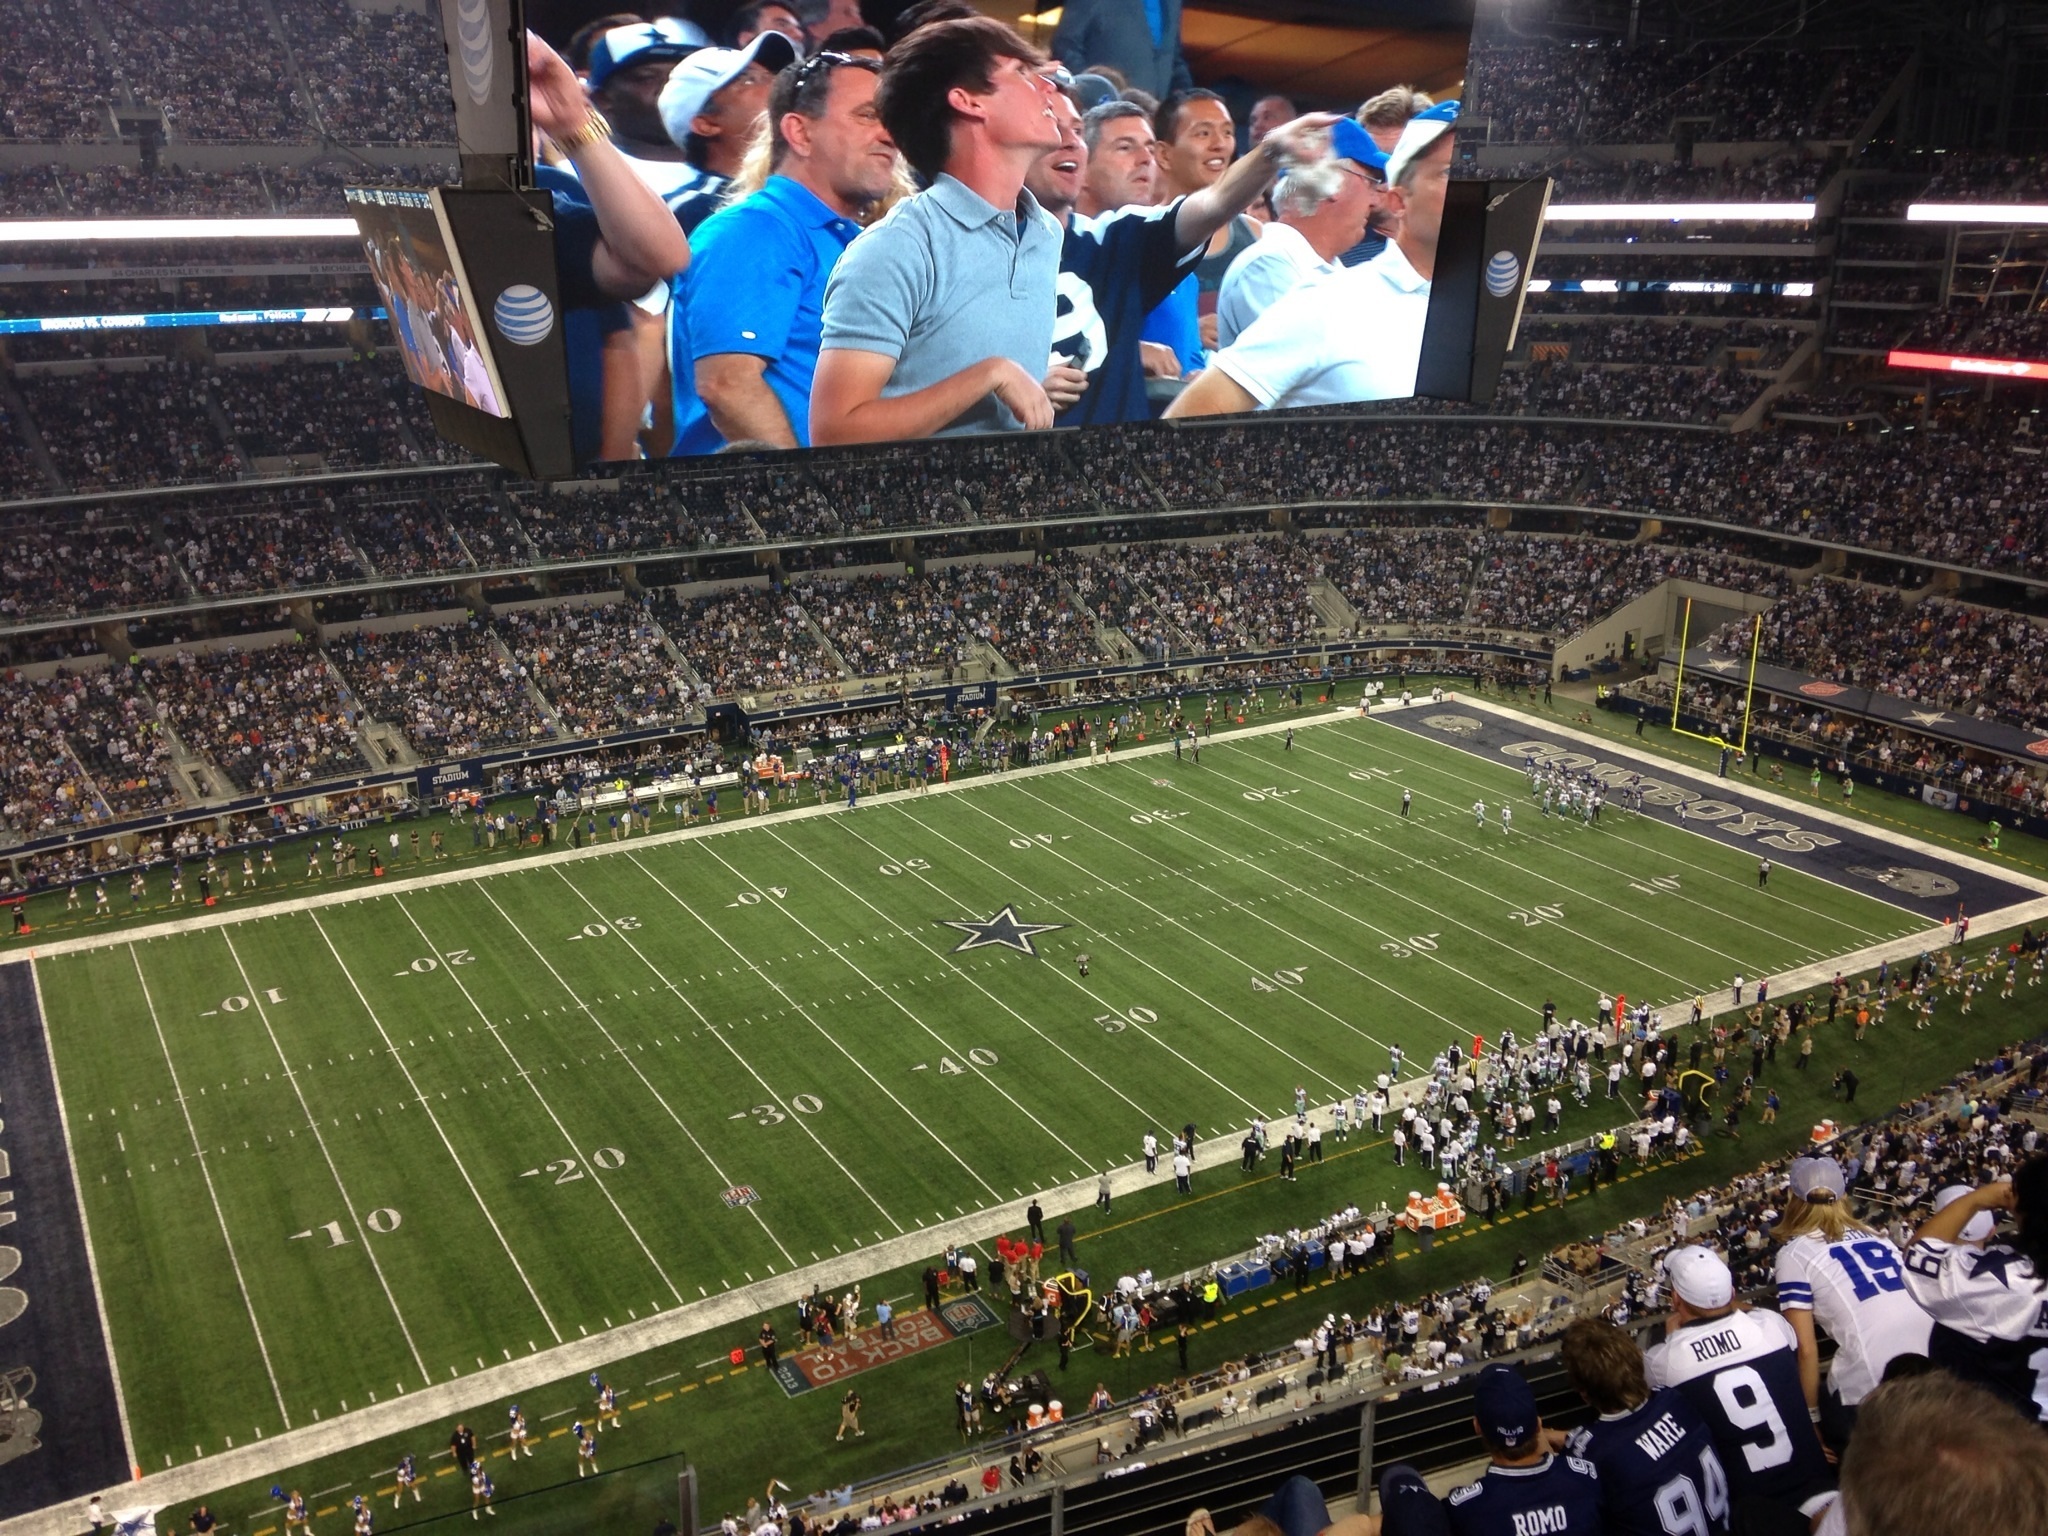
structure, field, game, view, football, stadium, player, baseball field, arena, sports, dallas, tribune, fans, baseball park, geographical feature, sport venue, soccer specific stadium, arena football